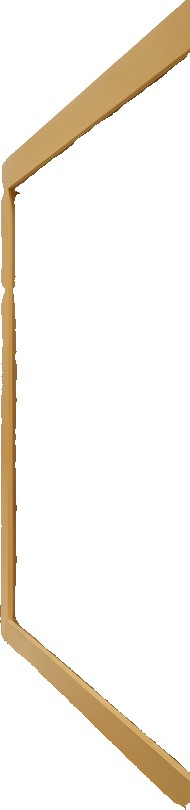
Surface category: moulding